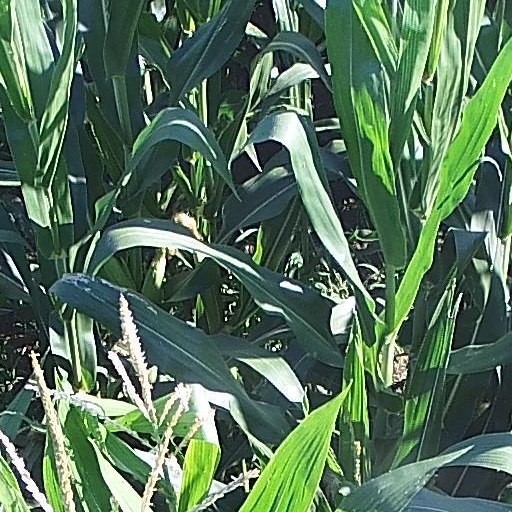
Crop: maize; corn